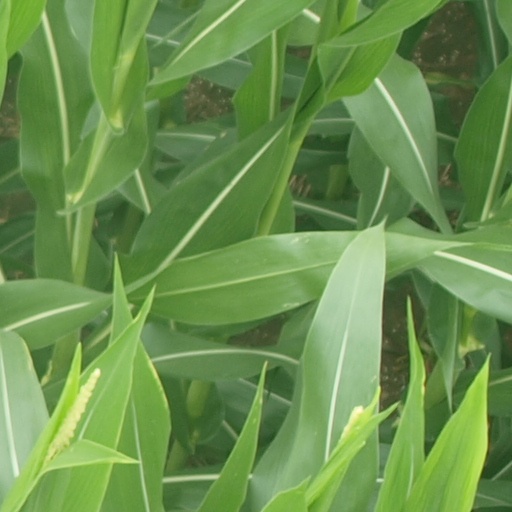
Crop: maize; corn